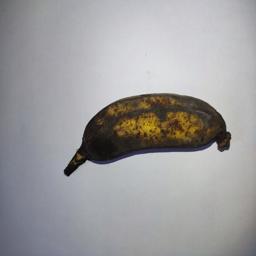
Ripeness: Overripe